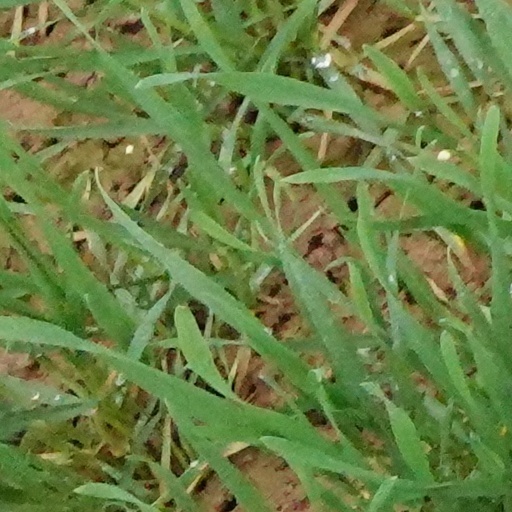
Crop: wheat